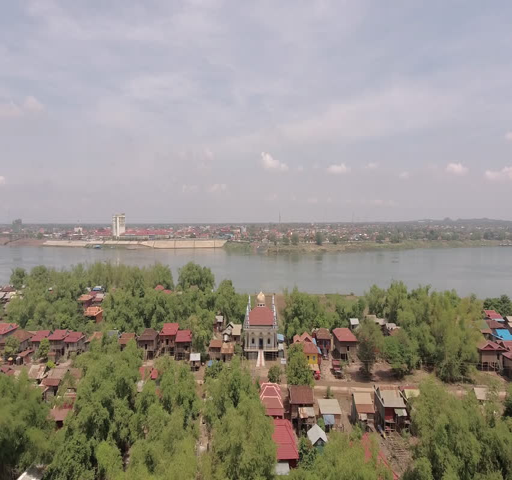
aerial drone shot : low flying over a mosque located in a small rural village along the riverside